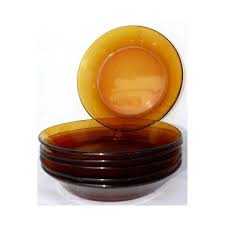
Label: glass